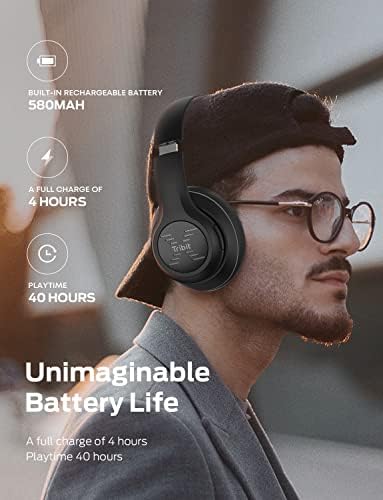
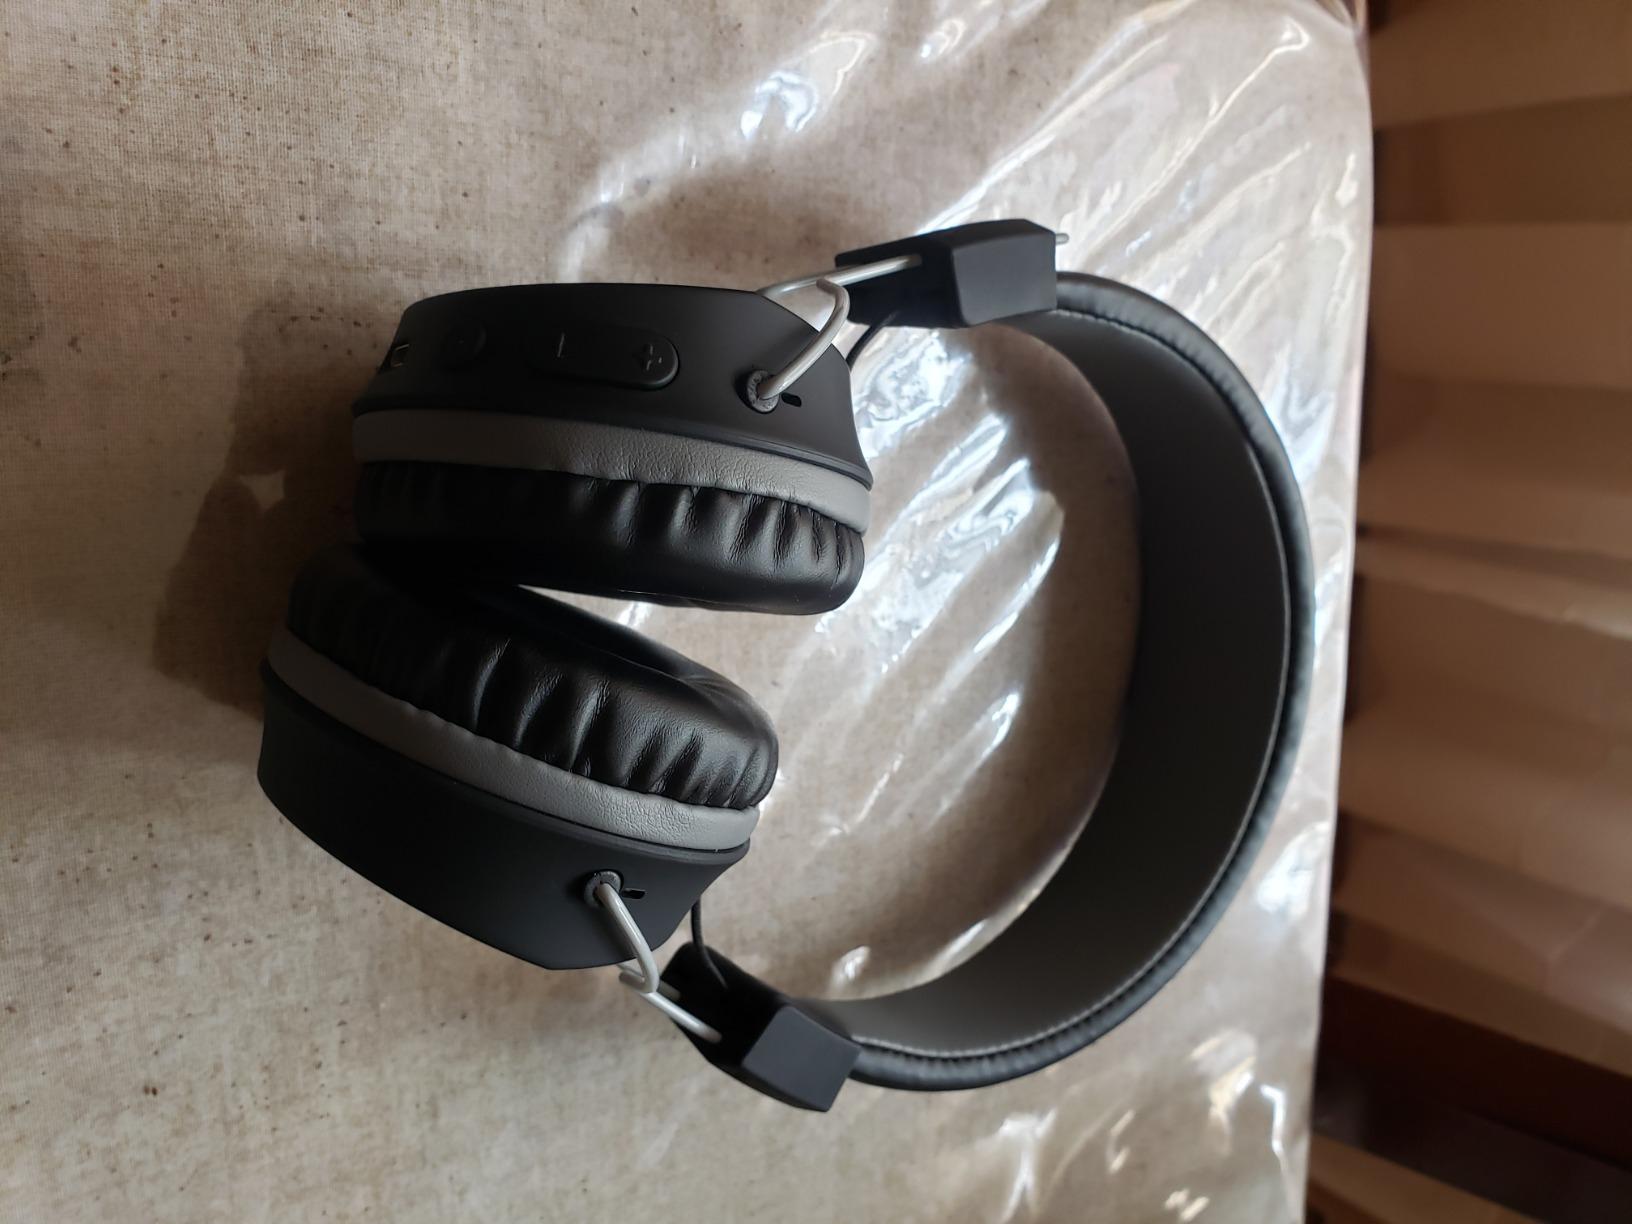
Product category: headphones
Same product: no